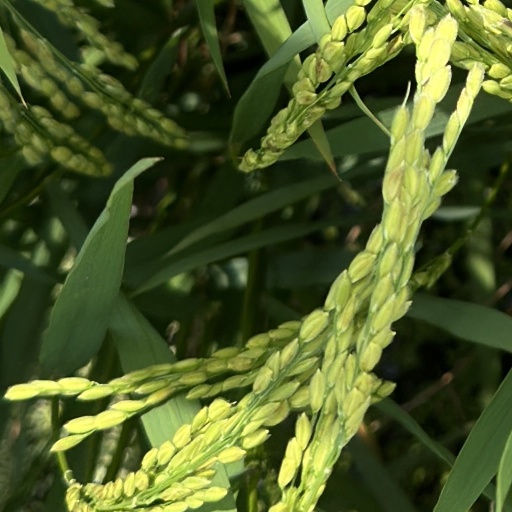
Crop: rice